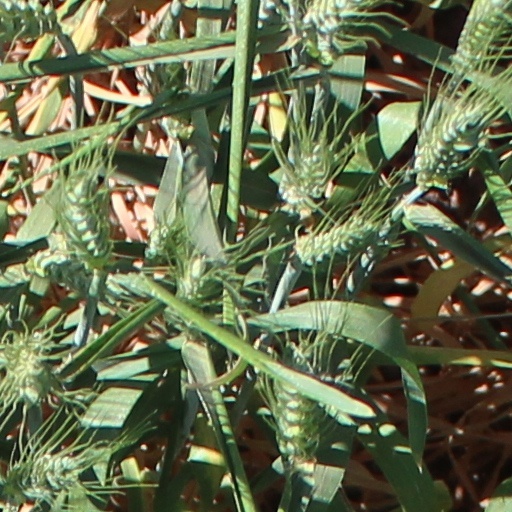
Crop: wheat